Texas Instruments SBP0400

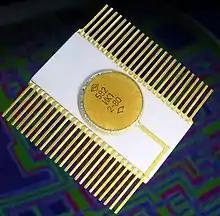
Soviet clone chip

Another circuit family member is the SBP0401 without the operations register and with an asynchronous operation decoder.